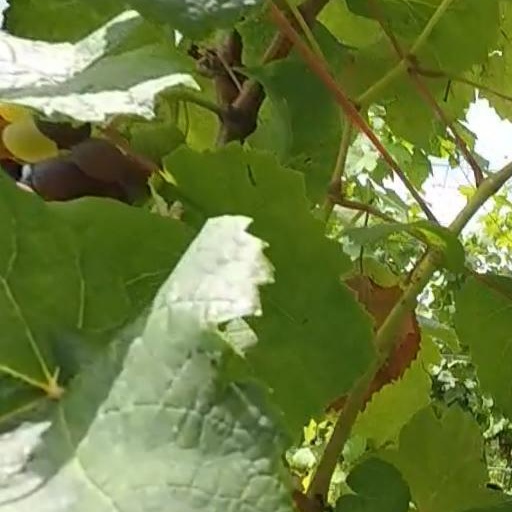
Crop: grape